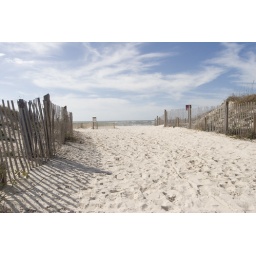
I like the perspective of the sand and the sky in this photo